Women's Battalion

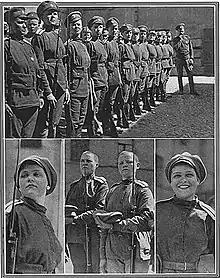
Publicity photo of Bochkareva's battalion after their combat in Galicia, 1917

Women's Battalions (Russia) were all-female combat units formed after the February Revolution by the Russian Provisional Government, in a last-ditch effort to inspire the mass of war-weary soldiers to continue fighting in World War I.